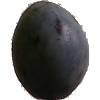
Label: Plum 3